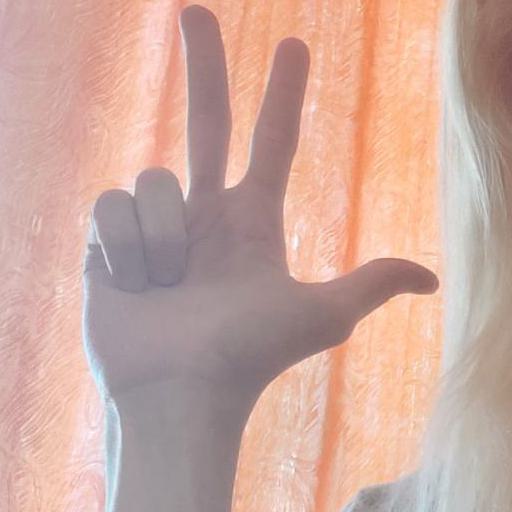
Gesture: three2